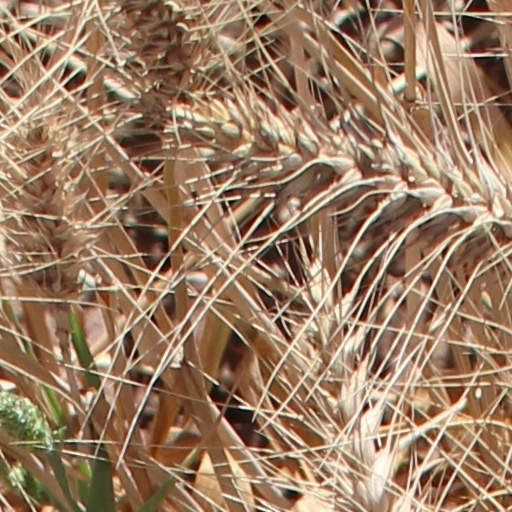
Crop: wheat